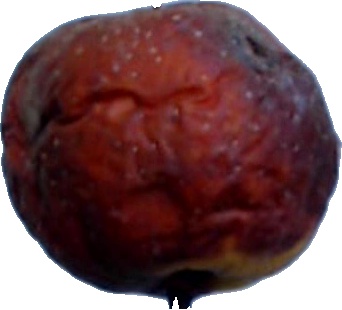
Label: apple_rotten_1